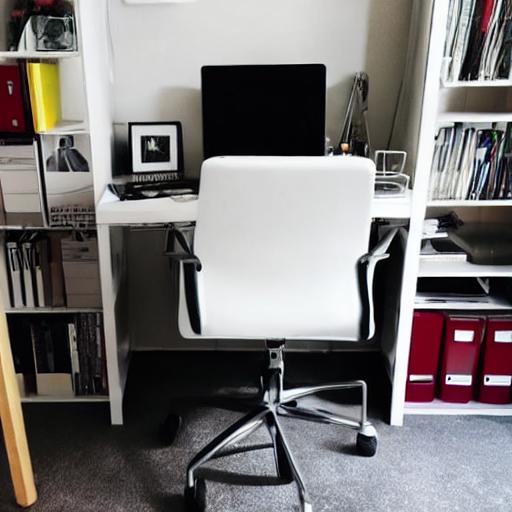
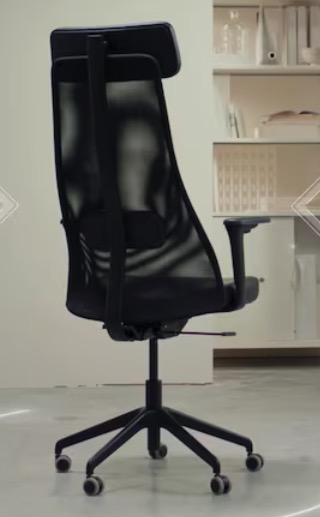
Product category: items_chair
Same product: no